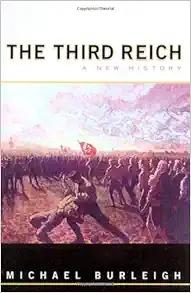
The Third Reich: A New History
Category: Books
Amazon.com Review Humans have a fascination with evil. We long to identify it, quantify it, and understand it. To this end, newspapers frequently splash photographs of murderers with the caption "The face of evil." Heading most lists of the 20th century's most evil people would be Adolf Hitler, but, as Michael Burleigh's tour de force makes clear, evil is not always as cut-and-dried as we would like. The Nazis could not have come to power and committed Germany to a policy of war and genocide without the tacit consent of the German people. This makes Germany as a whole responsible for the crimes committed in its name, but it is clearly wrong to label every German as evil. Through his painstaking research and direct prose, Burleigh slowly builds up a picture of a people desperate for identity and economic prosperity, who, bit by bit, closed off their conscience as the price of their dreams. There was no one cathartic moment when Germany, under the Third Reich, lapsed from goodness into badness; rather, there was an incremental realignment of a collective morality. Burleigh's explanation of this phenomenon is so simple, yet so obviously right, that you can only wonder that it didn't become the generally accepted currency years ago. Instead of viewing Nazi Germany in purely social, political, and economic terms--though he doesn't ignore these spheres--Burleigh wraps them all into a picture of a country gripped in a religious, messianic fervor, and that which had previously felt inexplicable suddenly seems clear. If you want the nitty-gritty details of the Second World War and the genocide, they are here, retold as well as, if not better than, many of the other histories of this period. But it's Burleigh's take on the people of Germany that makes this book so special. Above all, with similar genocidal wars currently being fought in Kosovo, Rwanda, and Iraq, it makes you think, "Would I be able to resist becoming complicit in such regimes?" This is a must for every 20th-century historian. --John Crace, Amazon.co.uk From Publishers Weekly After literally thousands of books have been written on the Nazis and their history, the author who attempts another one has to have a compelling reason. Burleigh, professor of history at Washington and Lee University and author of several books on Germany, focuses on the moral breakdown that gave Hitler control of an industrial society, which then, along with the rest of the world, suffered the catastrophic consequences. Though the topic is not new, the treatment is first-rate, making this indeed a new history. For example, as he does elsewhere, in the case of the Roehm purge, he omits many of the well-known details in order to explain its significance with clarity and even verve. Burleigh treats Christian opponents of Hitler with more kindness than they usually receive, and his treatment of anti-Semitism as something quite minor in the lives of most Germans of the period will no doubt stir up controversy, as will his unusual emphasis on non-Jewish victims of the Nazis. The author emphasizes the perspectives of individuals who lived through these events, giving his book a democratic flavor uncommon since William L. Shirer's famous history. But the primary value of Burleigh's book lies in its overview of the interpretations made by others. However, the book is not without flaws: Burleigh's prejudices toward conservatives lead him to write of the feckless German officers as more heroic than they were and to sneer at the left-wing opponents of the Nazi regime who suffered far more in their struggle. And his writing is sometimes too clever. His reference to the sadistic and murderous Franz Alfred Six as a "1968er avant la lettre" is an example of both flaws at once. Such lapses are minor annoyances, though. Burleigh has produced an important work of synthesis that recapitulates an impressive array of sources. It deserves to become the jumping-off point for scholars who want to take their studies of this uniquely horrible era in new directions. Illus. not seen by PW. (Oct.) Copyright 2000 Reed Business Information, Inc. From Library Journal Burleigh (Washington and Lee Univ.) has written a masterly narrative of how Nazi racial, political, and economic ideology was applied in Germany and in those territories conquered by the Third Reich. The result is a book that reveals the complexity of daily life under Nazism. Burleigh's greatest strength is in avoiding facile generalizations about such controversial topics as whether the Christian churches supported or opposed Nazism. In addition, he prevents the text from devolving into historiographical controversies, such as the functionalists vs. structuralist debate. Burleigh is at his best when analyzing the structure of Nazi ideology and its implementation, and as such his chapter on the postwar world is probably the weakest. Furthermore, although he introduces many interesting and sometimes sympathetic characters, the reader is sometimes left wondering about their fate. Nevertheless, this book should become one of the standard volumes on the history of the Third Reich. Recommended for all libraries.DFrederic Krome, Jacob Rader Marcus Ctr. of the American Jewish Archives Copyright 2000 Reed Business Information, Inc. From Booklist Although yet another massive history of the Third Reich may seem like overkill, this brilliant and unique view of a great tyranny is an important addition to our understanding of the first half of the twentieth century. Burleigh is a professor of history at Washington and Lee University. While the basic structure utilized here is narrative history, Burleigh consistently enriches his narrative with passionate and moving examples of the price paid by ordinary people caught up in the ravages of totalitarianism. He avoids the trap of viewing the Nazi revolution as an "aberration" or "distortion." Rather, Burleigh places the Third Reich within the broader context of the spiritual and moral crisis that plagued Europe at the beginning of the twentieth century. It was that spiritual void and sense of moral chaos that made totalitarian movements, with their pseudo-religions and claims to moral certainty, so appealing to many among the European elites. This comprehensive and majestic work serves as a reminder of the costs we still pay for the worship of false gods. Jay Freeman Copyright © American Library Association. All rights reserved From Kirkus Reviews A rich, comprehensive analysis of the rise and fall of Hitler's Germany, by historian Burleigh ( Death and Deliverance , 1994).The author wishes to resist "an indiscriminate condemnation of the German people in general," but he presents a devastating examination of the "almost total moral collapse" that accompanied (and permitted) the unthinkable atrocities of Adolf Hitler. Beginning with an assessment of the devastating effects of WWI on the German economy (and psyche), Burleigh moves swiftly to a biographical sketch of Hitler-with special attention to his notion of "racial fitness and purity, which was not without religious undertones." Slowly-but with insidious momentum-the Nazis' racist ethos pervaded German society, then spread throughout Europe as one country after another capitulated to the German military. Although the author writes with the disinterest of the professional historian, he also delivers appropriately harsh and often eloquent judgments of the principals involved. "Rarely," he quips about Hitler and his immediate circle, "can such an unprepossessing group of people have had so much to say about fitness and purity." Because this is a general history, Burleigh's strokes are often broad. The Normandy invasion, for example, consumes only a couple of pages. Nonetheless, he manages to include many specific incidents and details, some that freeze the blood: a brutally frank speech by Himmler (he refers to Jews as bacteria), a sympathetic view of the German civilians who endured the rather indiscriminate Allied bombing (hundreds of thousands died), and an inspiring account of the of theologian Dietrich Bonhoeffer (hanged for his opposition to the Nazi mass murderers). Burleigh comments, too, on the irony of the alliance of the world's great democracies with the Soviet Union, "a totalitarian dictatorship of unfathomable barbarity."A brilliant synthesis: lucid and felicitous, scholarly and compassionate. (20 b&w illustrations, not seen; maps, not seen) -- Copyright © 2000 Kirkus Associates, LP. All rights reserved. Review ". . . There is no better interpretative history of the period, nor is there likely to be one soon . . . remarkable . . ." -- WALTER LAQUEUR "A remarkable achievement... extraordinary mastery... and the cogency of his interpretation based on the notion of political religion...." -- Saul Friedlnder "Burleigh's work is a master work of Gibbonesque proportions. He is a brilliant historian and a most talented and stylish writer  the book is a page-turner." -- The Jerusalem Post, October 4, 2000 "This book is a remarkable achievement . . . succeeded in presenting a comprehensive history of the criminality of the Third Reich . . ." -- SAUL FRIEDLÄNDER A triumph of scholarly synthesis...If I had to recommend one book on the Third Reich, this would be it. -- The Daily Telegraph (London), September 10, 2000 Astonishing and awe-inspiring...a breathtaking achievement, broader and deeper than any other...the product of authentic historical genius. -- Sunday Times (London), September 10, 2000 About the Author MICHAEL BURLEIGH , William R. Kenan Visiting Professor at Washington and Lee University in Lexington, Virginia, is Distinguished Research Professor in Modern History at Cardiff University. He is the author of six well-received books on modern European history, including The Racial State ; Death and Deliverance ; Euthanasia in Nazi Germany ; and Ethics and Extermination .
Features: Argues that the Germans' acceptance of Hitler's totalitarianism and Nazi philosophies stemmed from their desire for economic prosperity and a national identity, which slowly developed into a collective conscience and religious fervor.